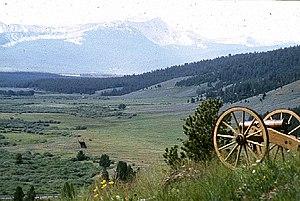
La bataille de la Big Hole est livrée le 9 août 1877 au Montana, pendant la guerre des Nez-Percés. Elle oppose 200 soldats américains sous les ordres du colonel John Gibbon, qui attaquent un camp de 89 tipis situé dans la vallée de la rivière Big Hole, à un nombre équivalent de guerriers nez-percés commandés par les chefs Looking Glass et White Bird. L'assaut américain provoque de nombreuses victimes parmi les femmes et les enfants habitant le camp mais la résistance très efficace des guerriers amérindiens permet à la majorité d'entre eux de s'extraire de la nasse.
Le Montana est un État du nord-ouest des États-Unis, dont la capitale est Helena et la plus grande ville Billings. D'une superficie de 381 156 km², le Montana est peuplé de 998 199 habitants en 2010, ce qui en fait le quatrième plus grand et le septième moins peuplé des États des États-Unis et l'un de ceux ayant la plus faible densité de population avec l'Alaska et le Wyoming. Il est divisé en 56 comtés. Bordé à l'ouest par l'Idaho, à l'est par le Dakota du Sud et le Dakota du Nord, et au sud par le Wyoming, il est frontalier du Canada au nord en touchant les provinces de la Colombie-Britannique, de l'Alberta et de la Saskatchewan. Territoire rural au climat continental, ses paysages alternent entre larges vallées dominées par les imposants sommets des Rocheuses à l'ouest, et vastes plaines fertiles à l'est. Son réseau hydrographique est très important : plusieurs affluents du Missouri traversent l'État de part en part, formant de nombreux canyons et cascades.